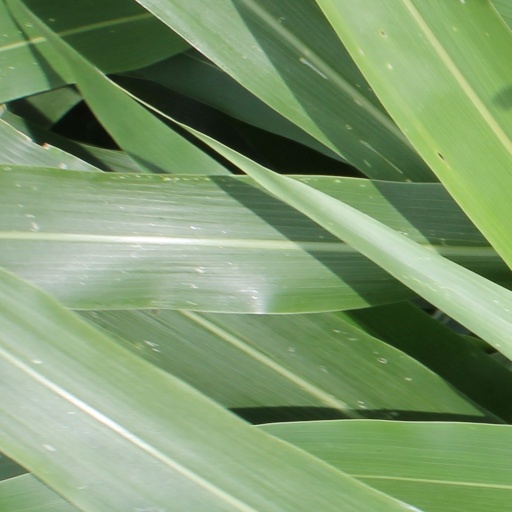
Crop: sorghum